Nodaway County Courthouse

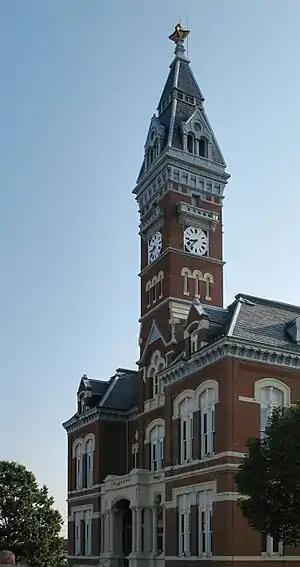

Nodaway County Courthouse, is a historic courthouse located at Maryville, Nodaway County, Missouri. It was designed by the architectural firm Eckel & Mann. Construction began in 1882, but it was not completed and ready for occupancy until the spring of 1883. It is a two-story, High Victorian Italianate style rectangular brick building. It measures approximately 111 feet, 6 inches, long and 76 feet wide. It has a truncated hipped roof with massive cornice. It features a tower, recessed portico, and ornamental stonework.